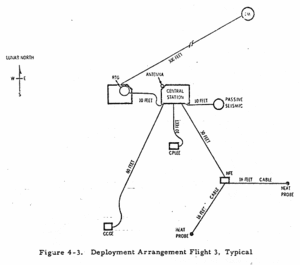
L’Apollo Lunar Surface Experiments Package est un ensemble d'instruments scientifiques installé par les astronautes des six missions du programme Apollo à la surface de la Lune entre 1969 et 1972. La mission Apollo 11 installa une version simplifiée de l'ALSEP : l’Early Apollo Scientific Experiments Package.